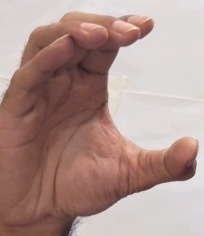
ASL sign: C